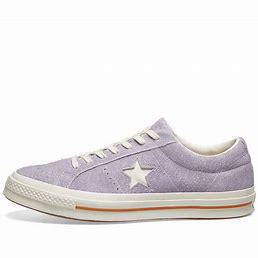
Brand: Converse
Model: One Star Ox